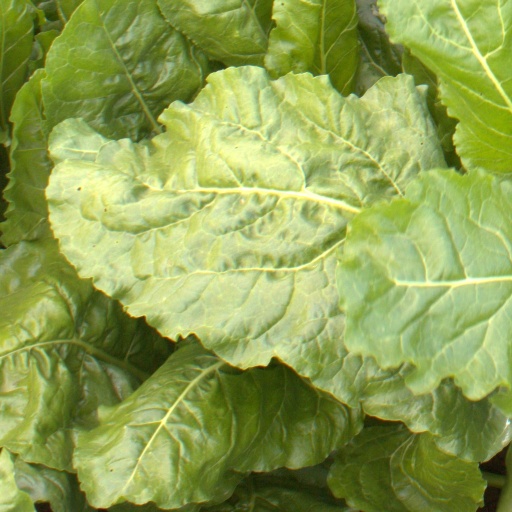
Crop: sugar beet